Hull Minster

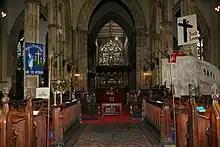
The altar

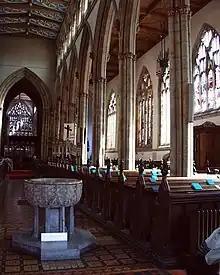
The font and south aisle

Hull Minster is the Anglican minster and the parish church of Kingston upon Hull in the East Riding of Yorkshire, England. The church was called Holy Trinity Church until 13 May 2017, when it became Hull Minster.